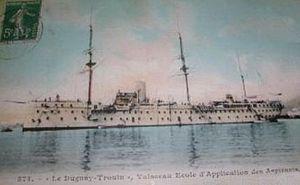
Carte postale de France - Marine française - Croiseur Duguay-Trouin, Croiseur-école d'application (1900-1914) il fut ensuite transformé en navire hôpital (1914-1920) - Année inconnue, vers 1905."